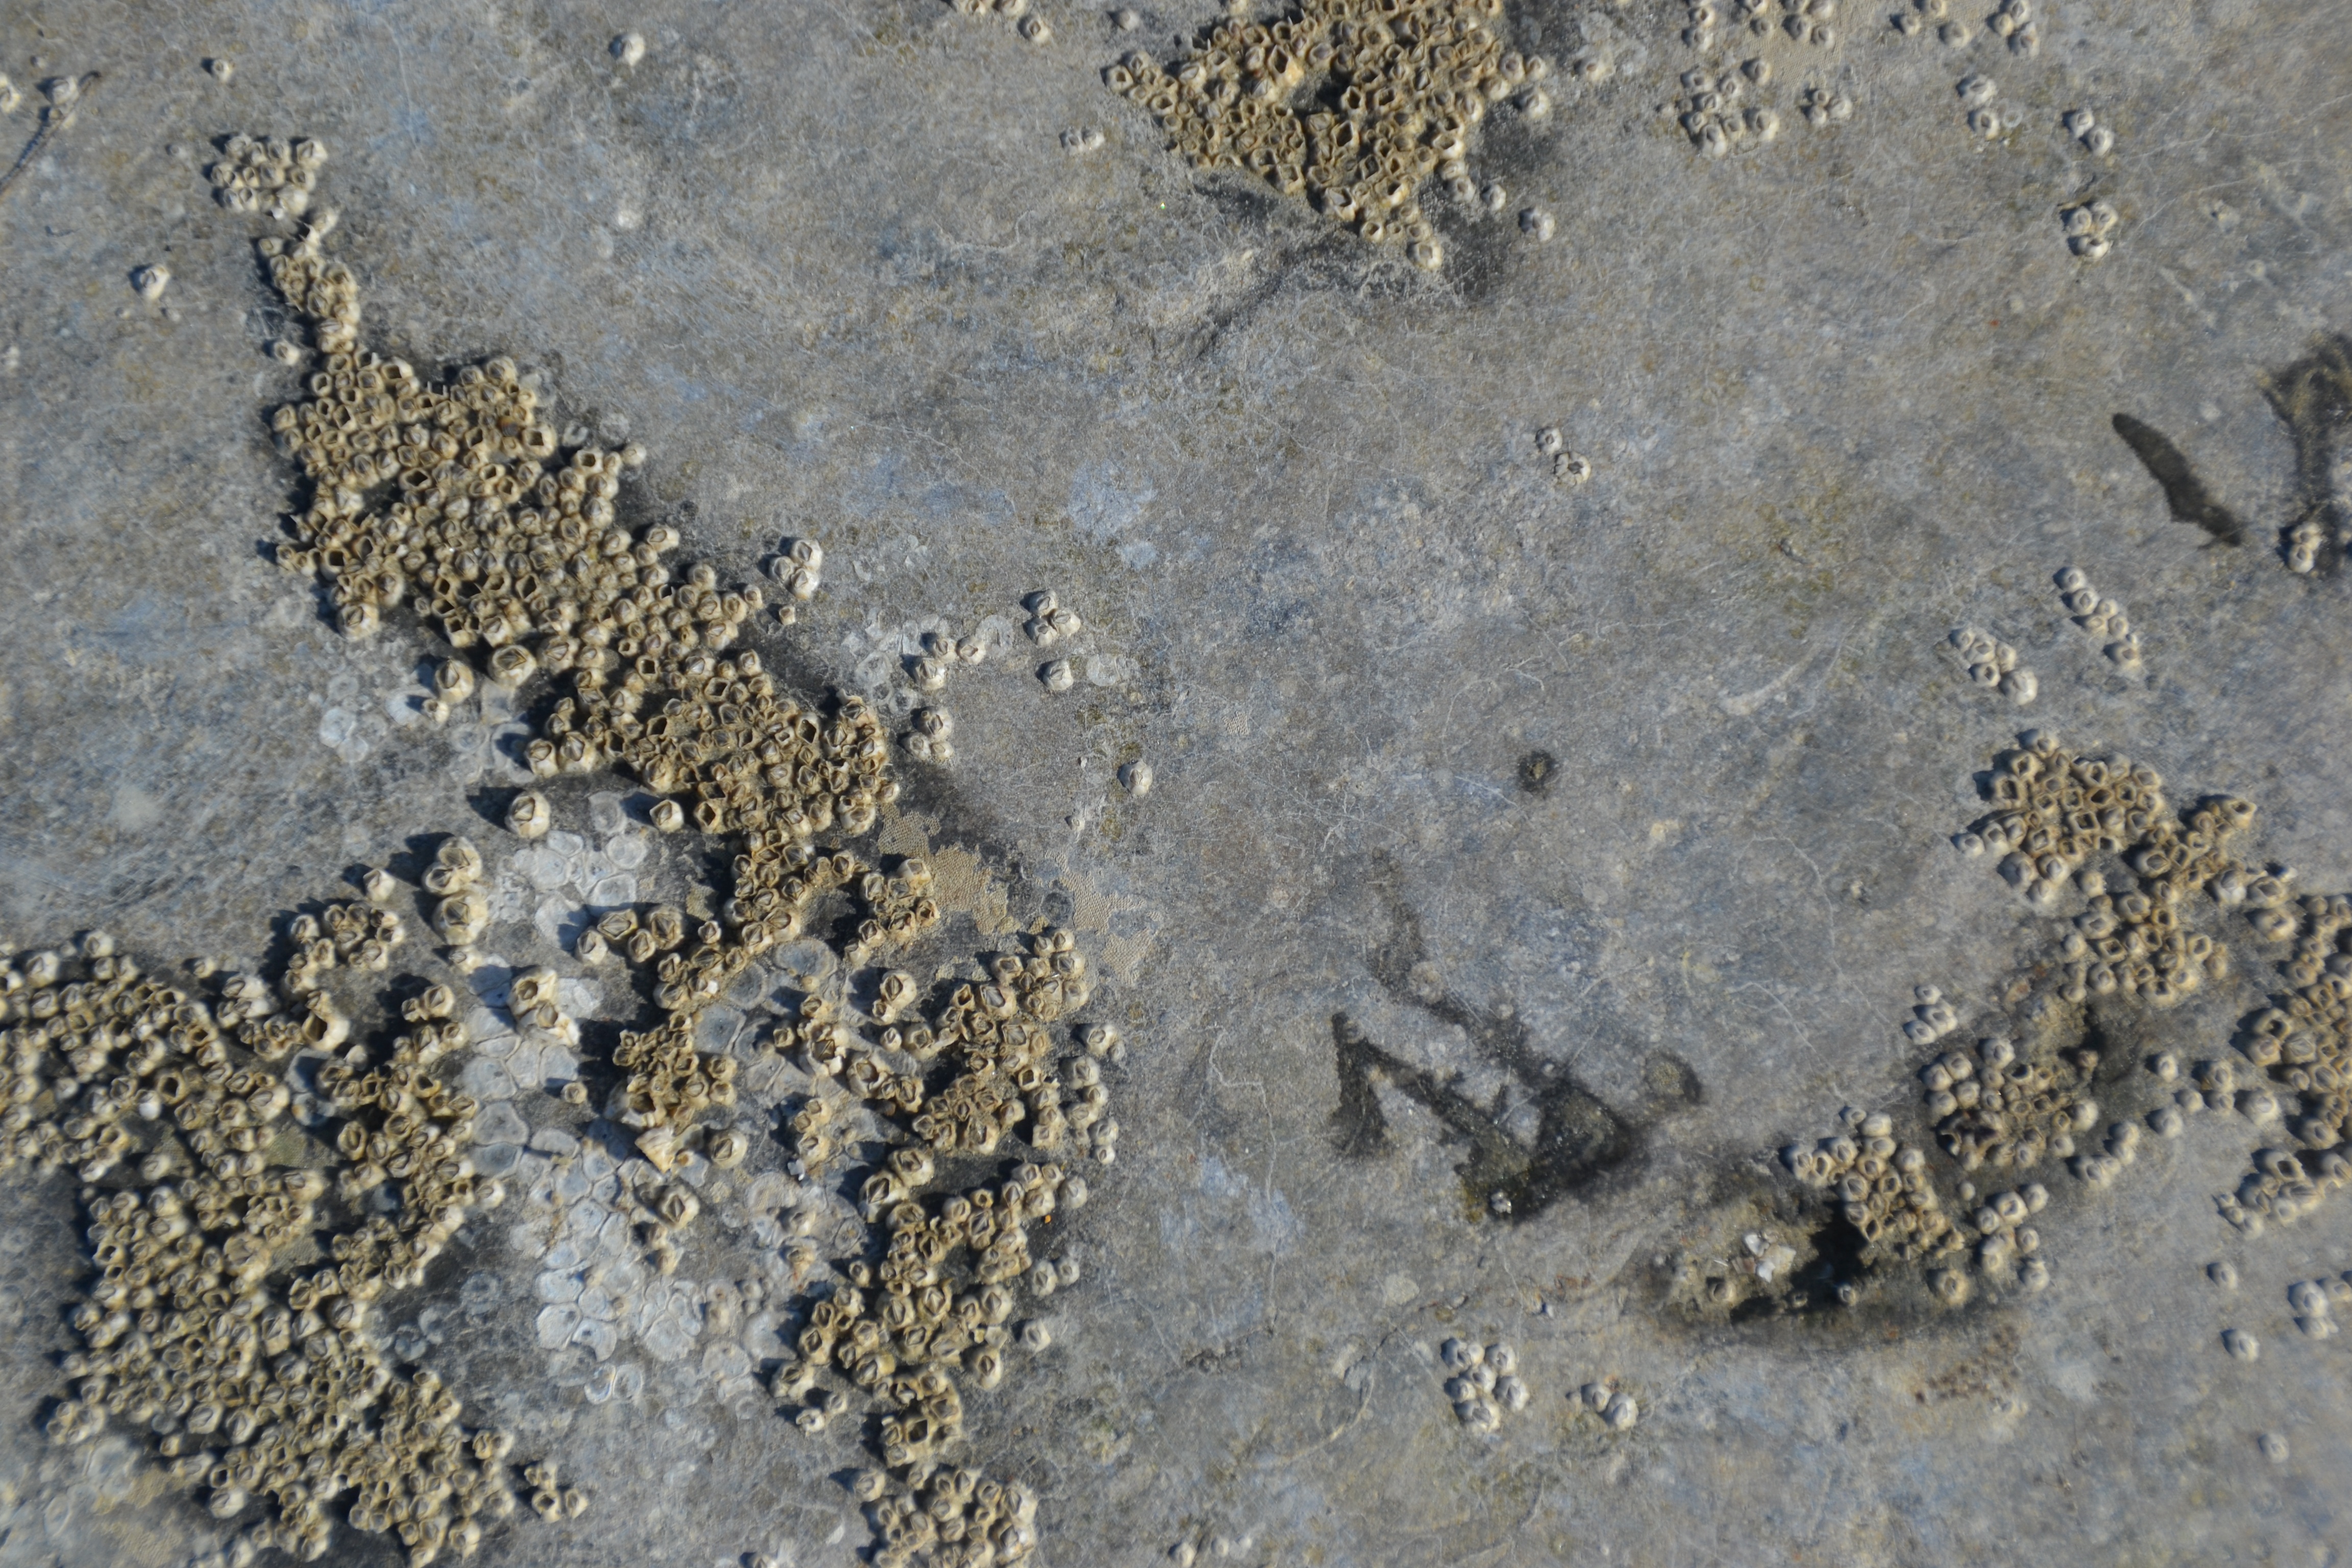
sea, sand, texture, ripple, wildlife, mud, soil, reptile, fauna, material, geology, sandy beach